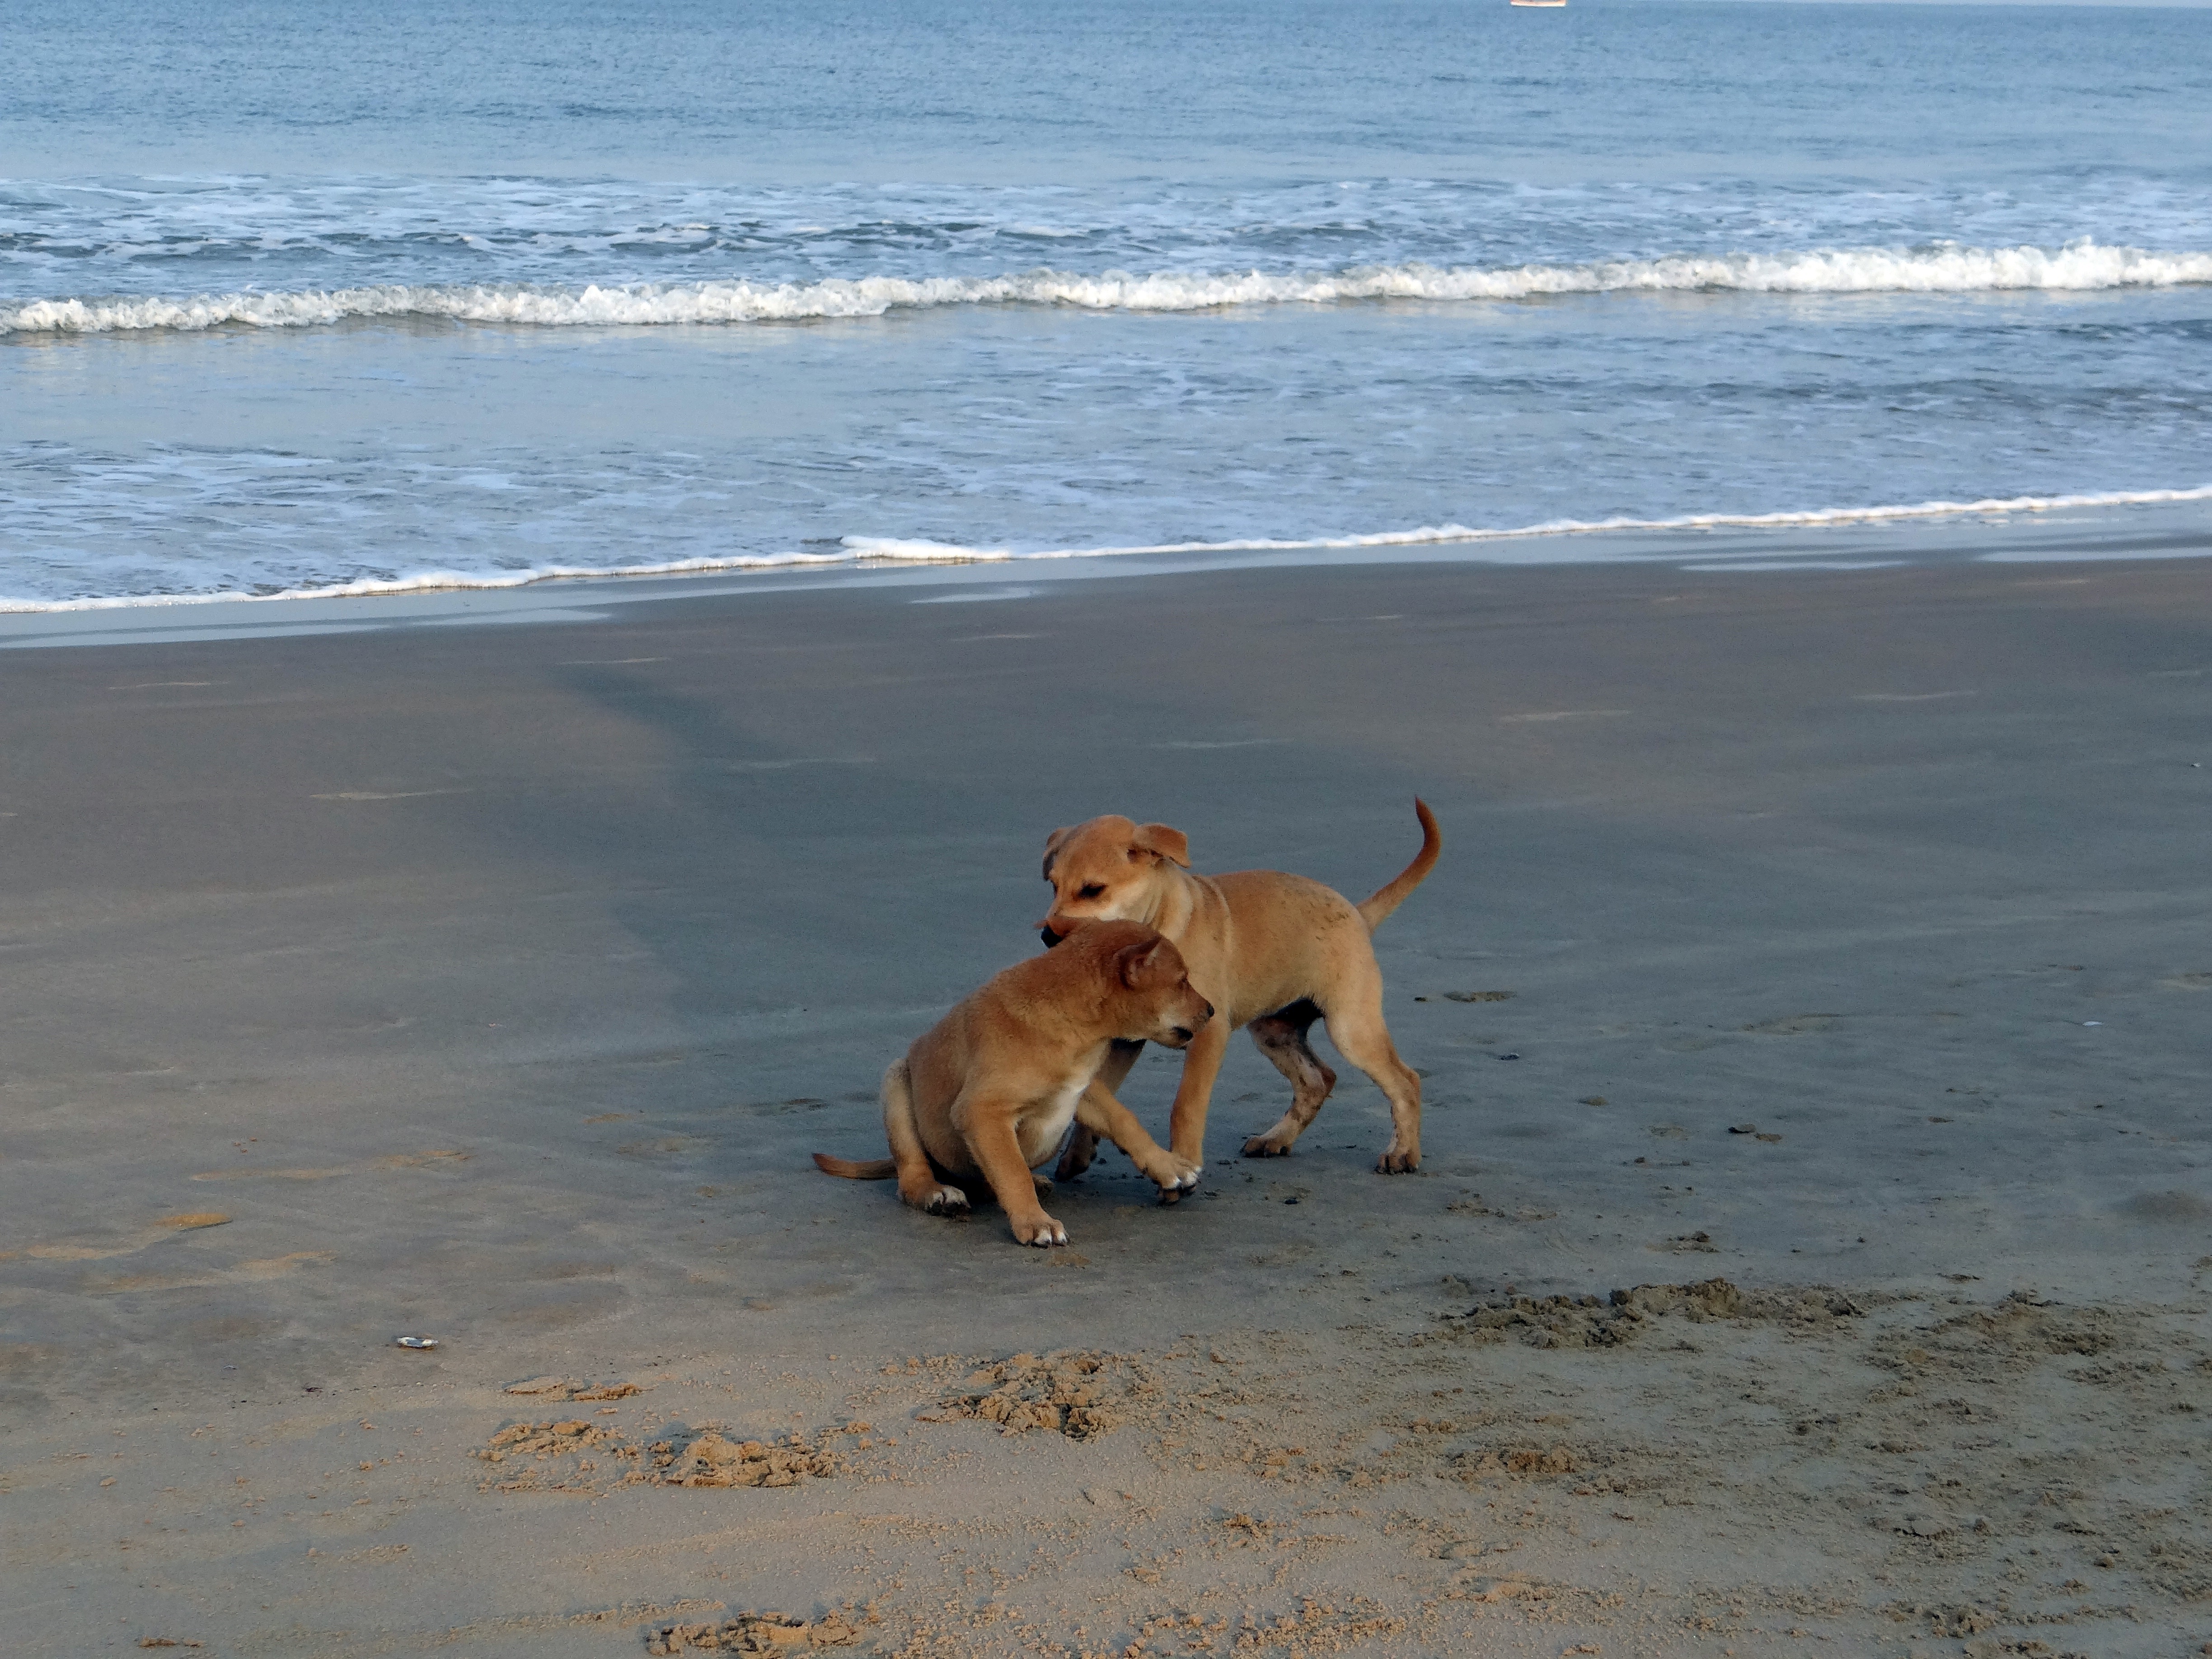
beach, sea, coast, sand, ocean, puppy, dog, animal, cute, canine, love, pet, mammal, playing, friend, body of water, golden retriever, happy, happiness, vertebrate, labrador retriever, domestic, india, adorable, retriever, breed, pup, doggy, karnataka, arabian, dog like mammal, gokarna